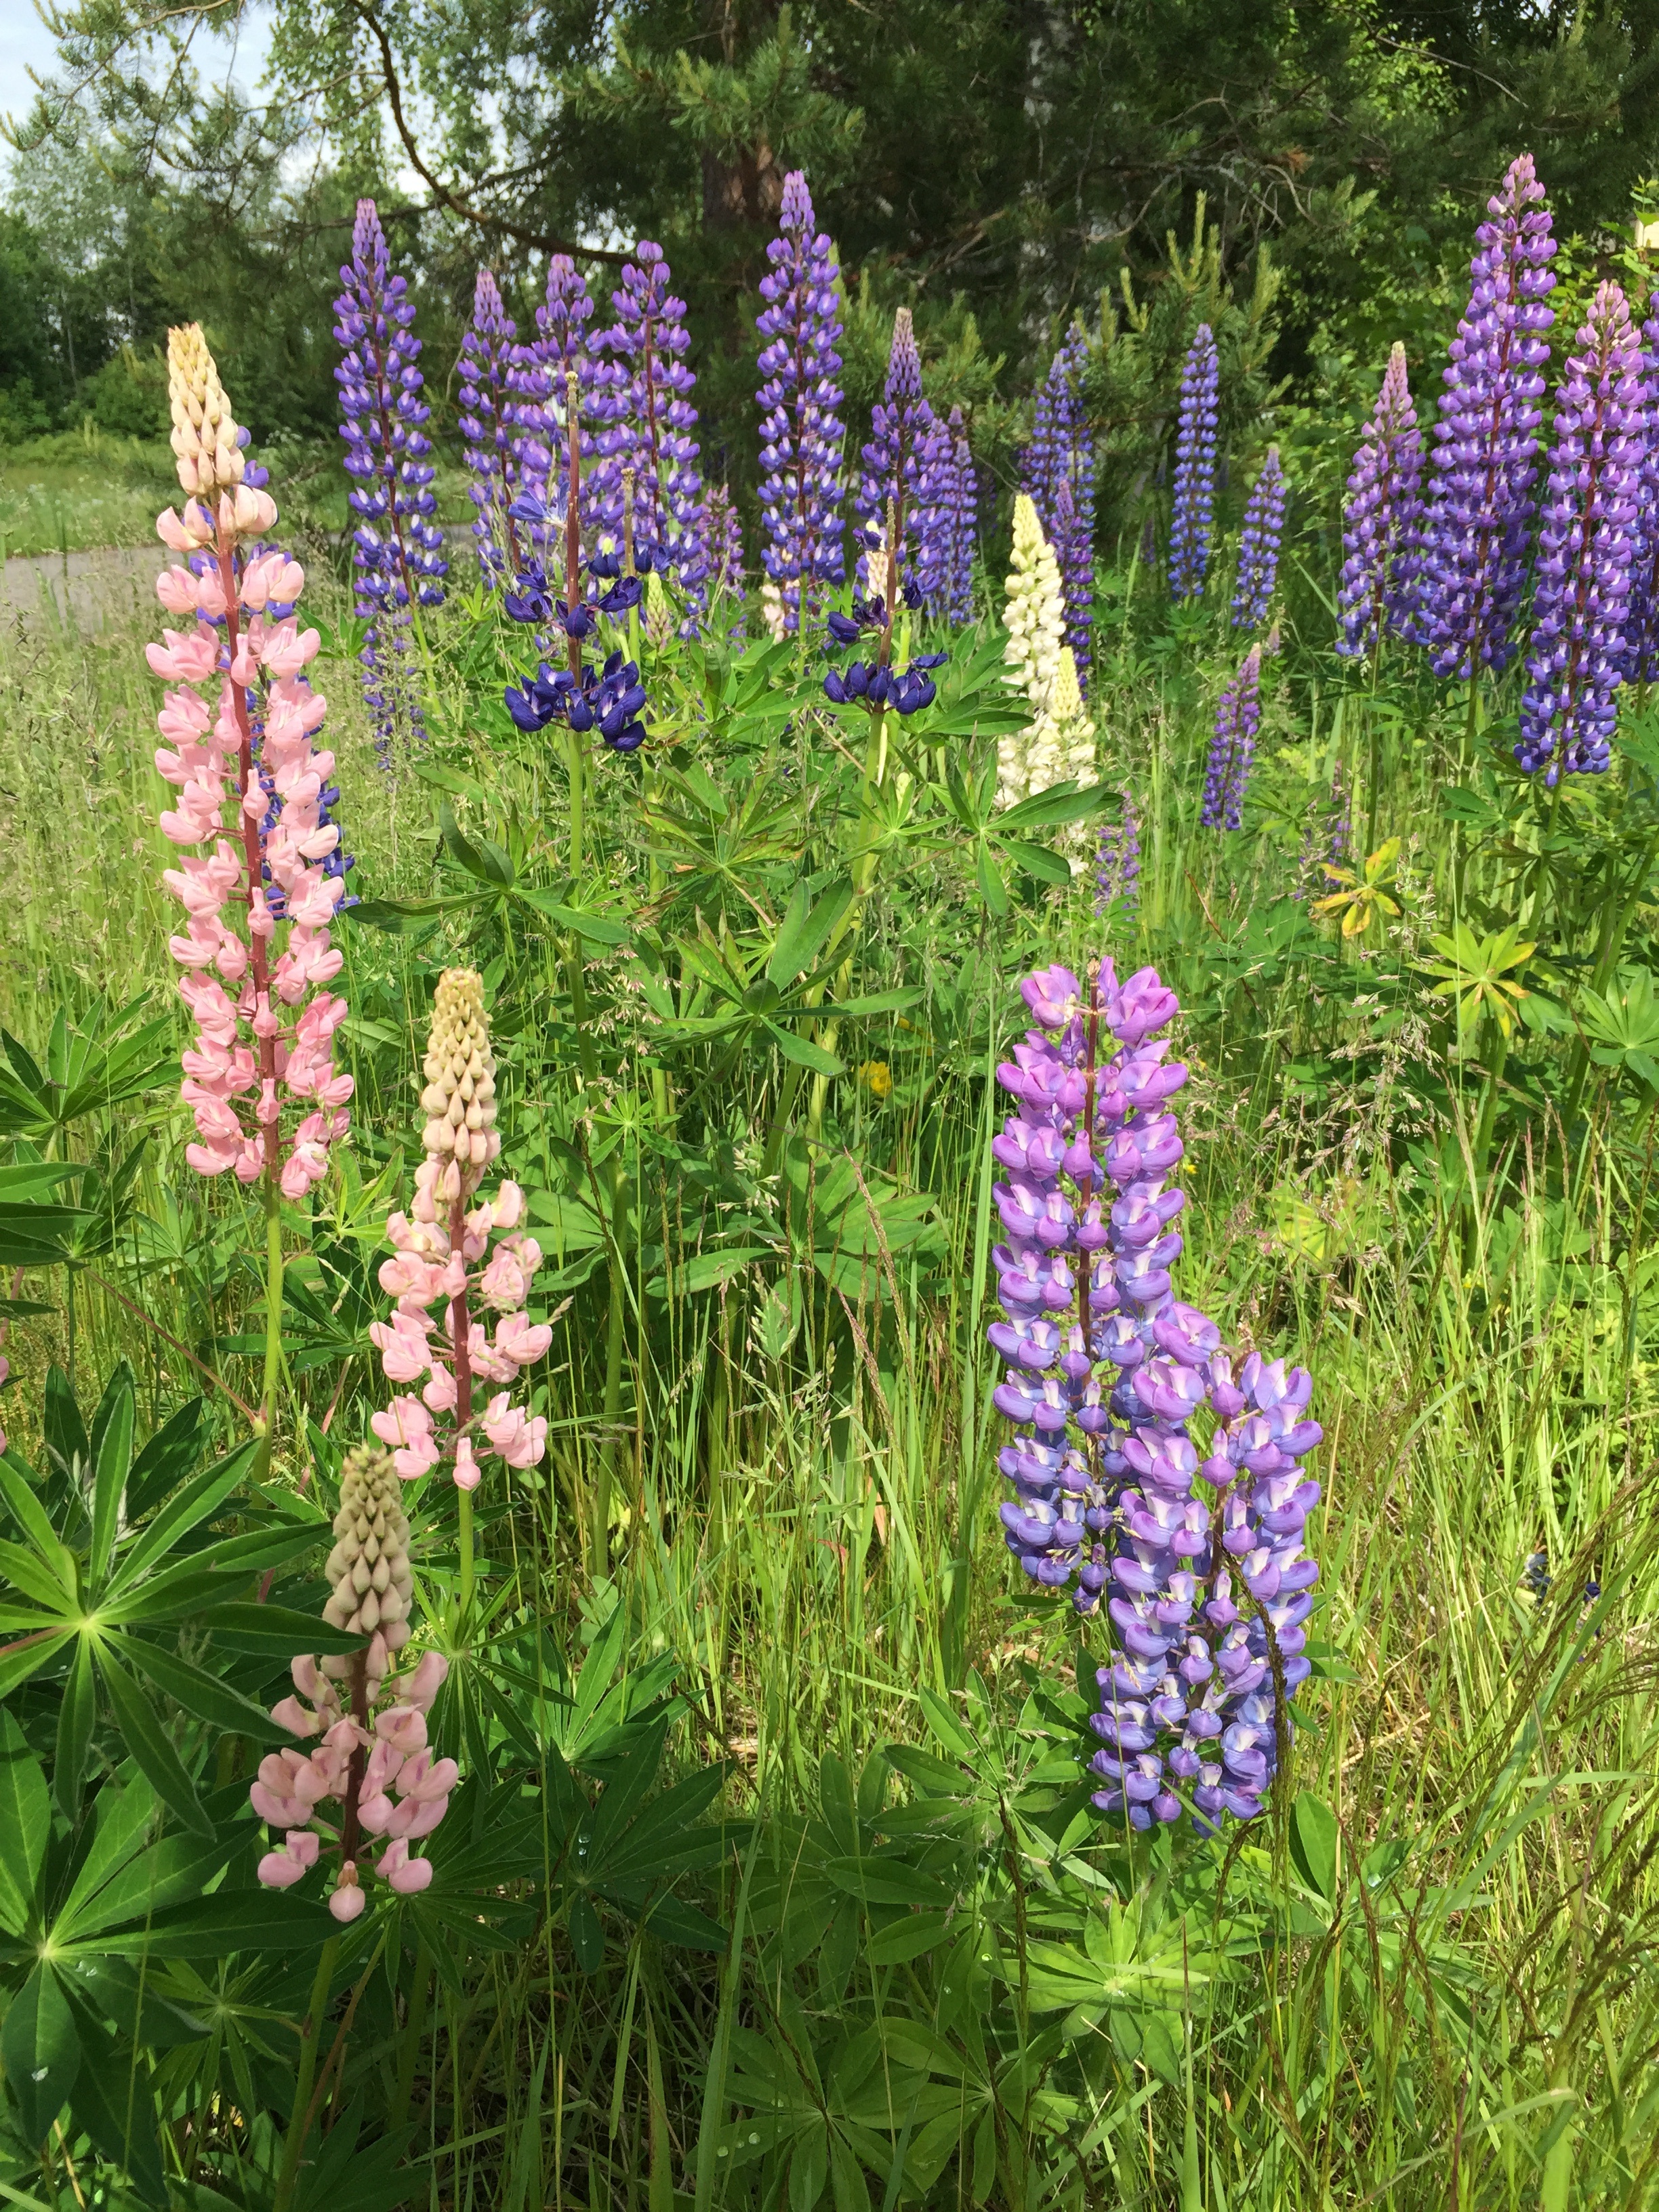
plant, meadow, flower, purple, green, botany, pink, flora, wildflower, flowers, bluebonnet, hyacinth, digitalis, lupin, mountain flowers, wild plants, flowering plant, delphinium, lupinien, land plant, dactylorhiza praetermissa, foxtail lily